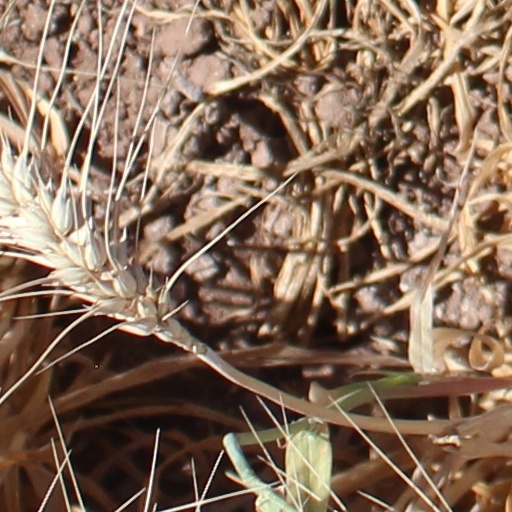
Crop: wheat